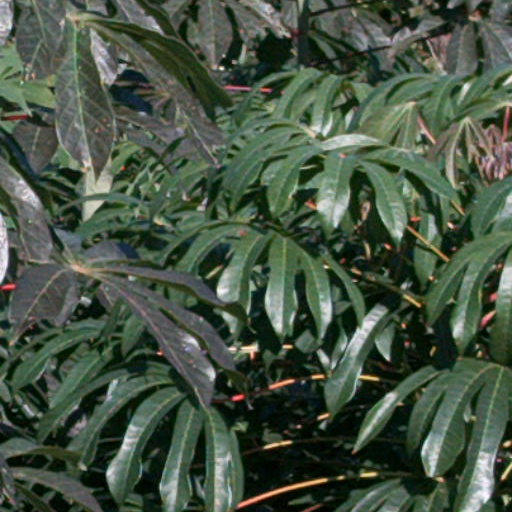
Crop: cassava